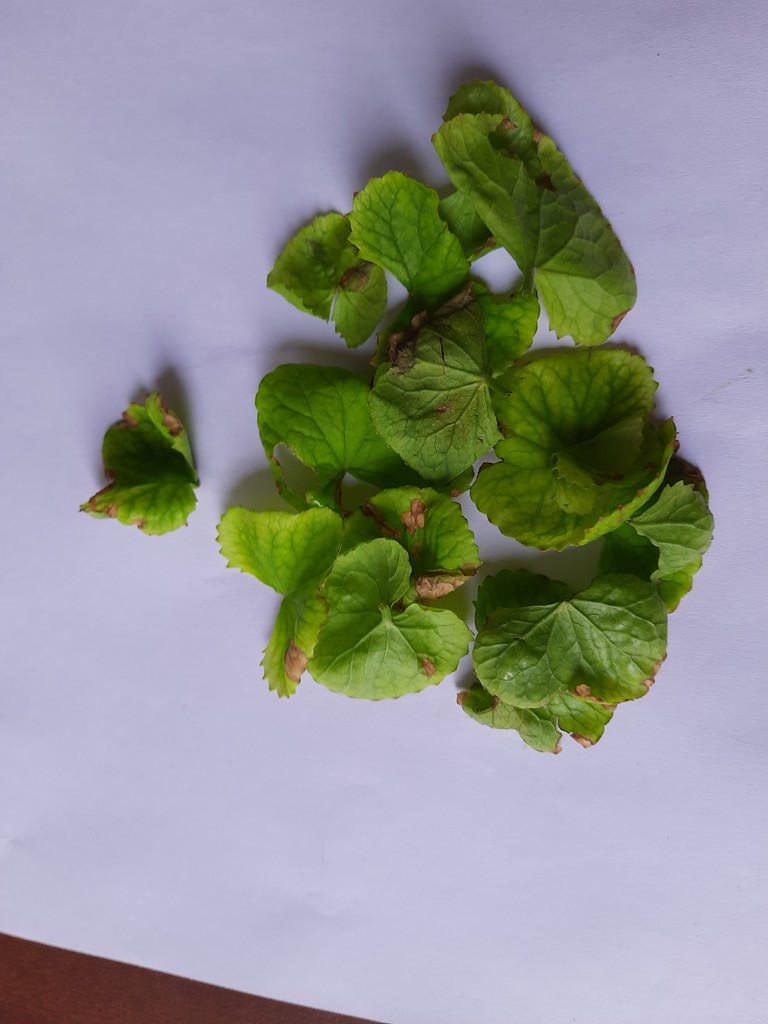
Label: Unhealthy